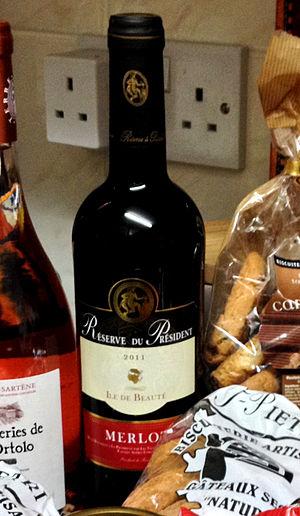
IGP île de Beauté merlot
L'Île-de-beauté est un vin français d'indication géographique protégée de zone du vignoble de Corse, produit sur les départements de Haute-Corse et de Corse-du-Sud. Les vins portant ce label viticole, qui représentent les trois-quarts de la production du vignoble corse, peuvent être blancs, rosés ou rouges.